Jordan Rankin

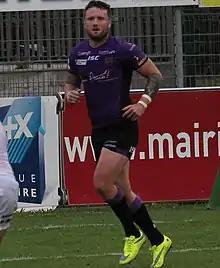
Rankin playing for Hull FC in 2015

Rankin played two Championship matches for English club Doncaster in 2015.